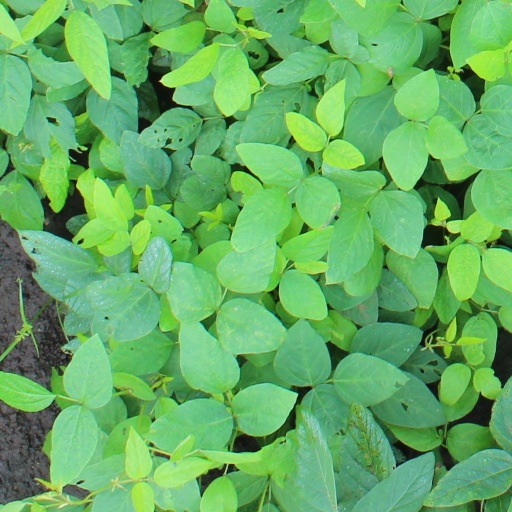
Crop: soybean